WITV (Florida)

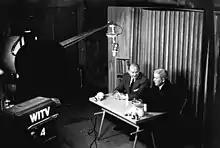
Former Florida governor Fuller Warren (right) in the WITV studios.

When the Federal Communications Commission (FCC) lifted its four-year-old freeze on television station applications in 1948, channels 17 and 23 were placed in Fort Lauderdale. Applications for both allotments were received, and on July 30, 1952, the FCC granted channel 23 to radio station WFTL and channel 17 to Gerico Investment. Gerico, a group of local business interests, added television experience when Mortimer Loewi, a former executive of the DuMont Television Network, bought a stake in the firm at the start of 1953. Construction took place that fall, with studios going up in the Hollywood Ridge Farms area and a transmitter being constructed at Hallandale. The station picked up affiliations with DuMont and ABC, though first-call rights for any of these networks' programs were held by the original VHF station in the region, WTVJ (channel 4). A 90-minute opening program on the evening of December 1, 1953, marked the start of channel 17's broadcasting life. Former Florida governor Fuller Warren joined the station in early 1954 as a political analyst and hosted a weekly news commentary program on Sunday nights.